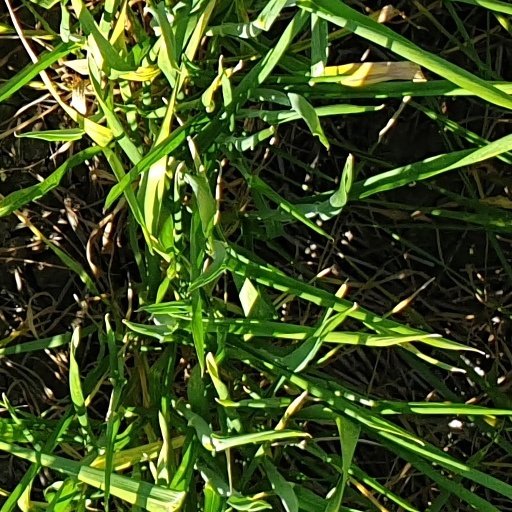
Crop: wheat